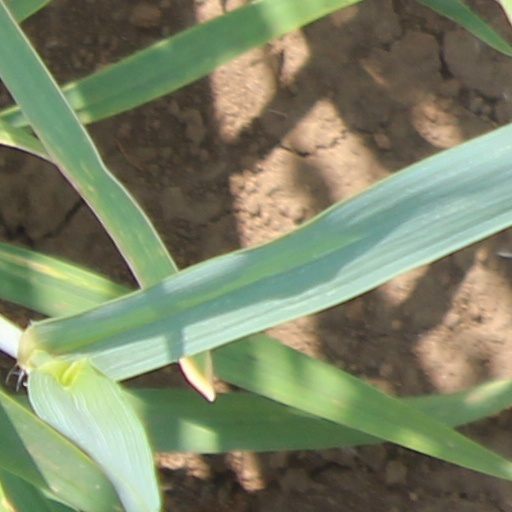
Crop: wheat